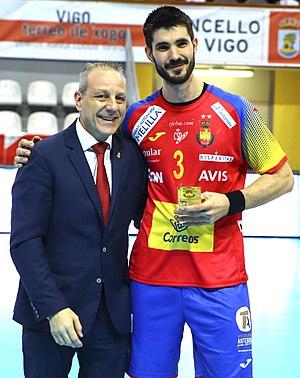
Eduardo Gurbindo, né le 8 novembre 1987 à Pampelune, est un handballeur international espagnol qui évolue dans le club français du HBC Nantes depuis 2016. Avec l'équipe nationale espagnole, il est notamment champion d'Europe en 2018.